Katherine Merchant

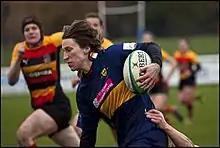
playing for Worcester in 2010

Katherine Elizabeth "Kat" Merchant (born 29 October 1985) is an English female rugby union player who represented her country 58 times and scored 44 tries.